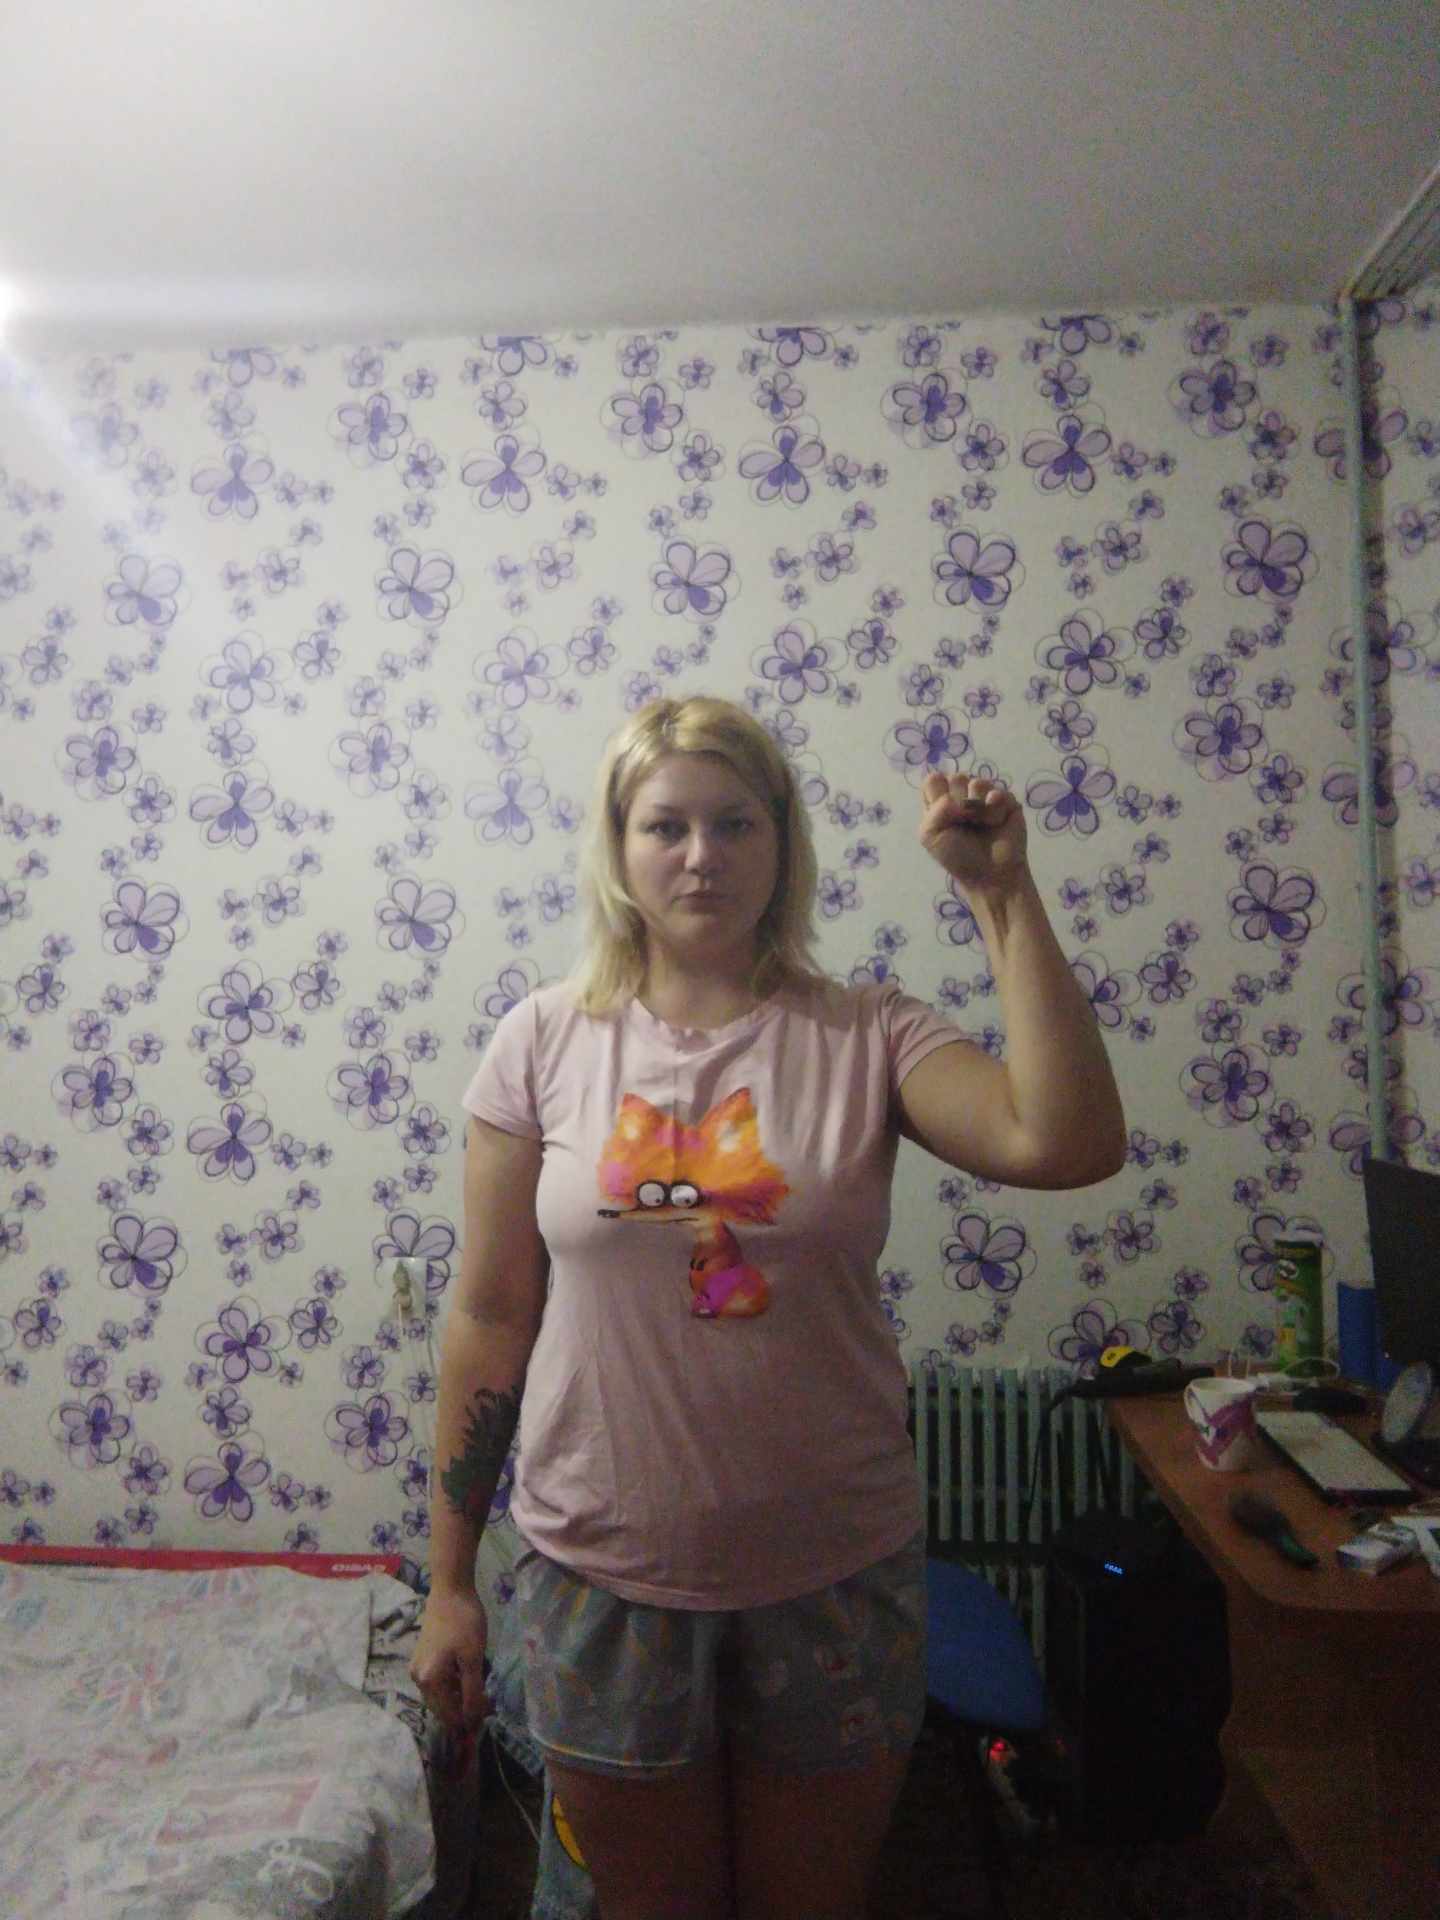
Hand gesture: fist